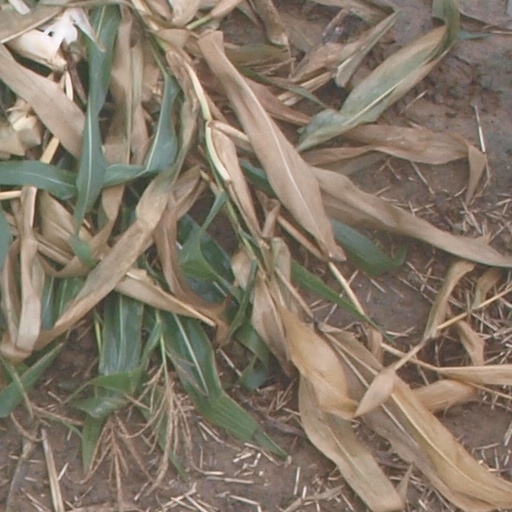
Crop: maize; corn